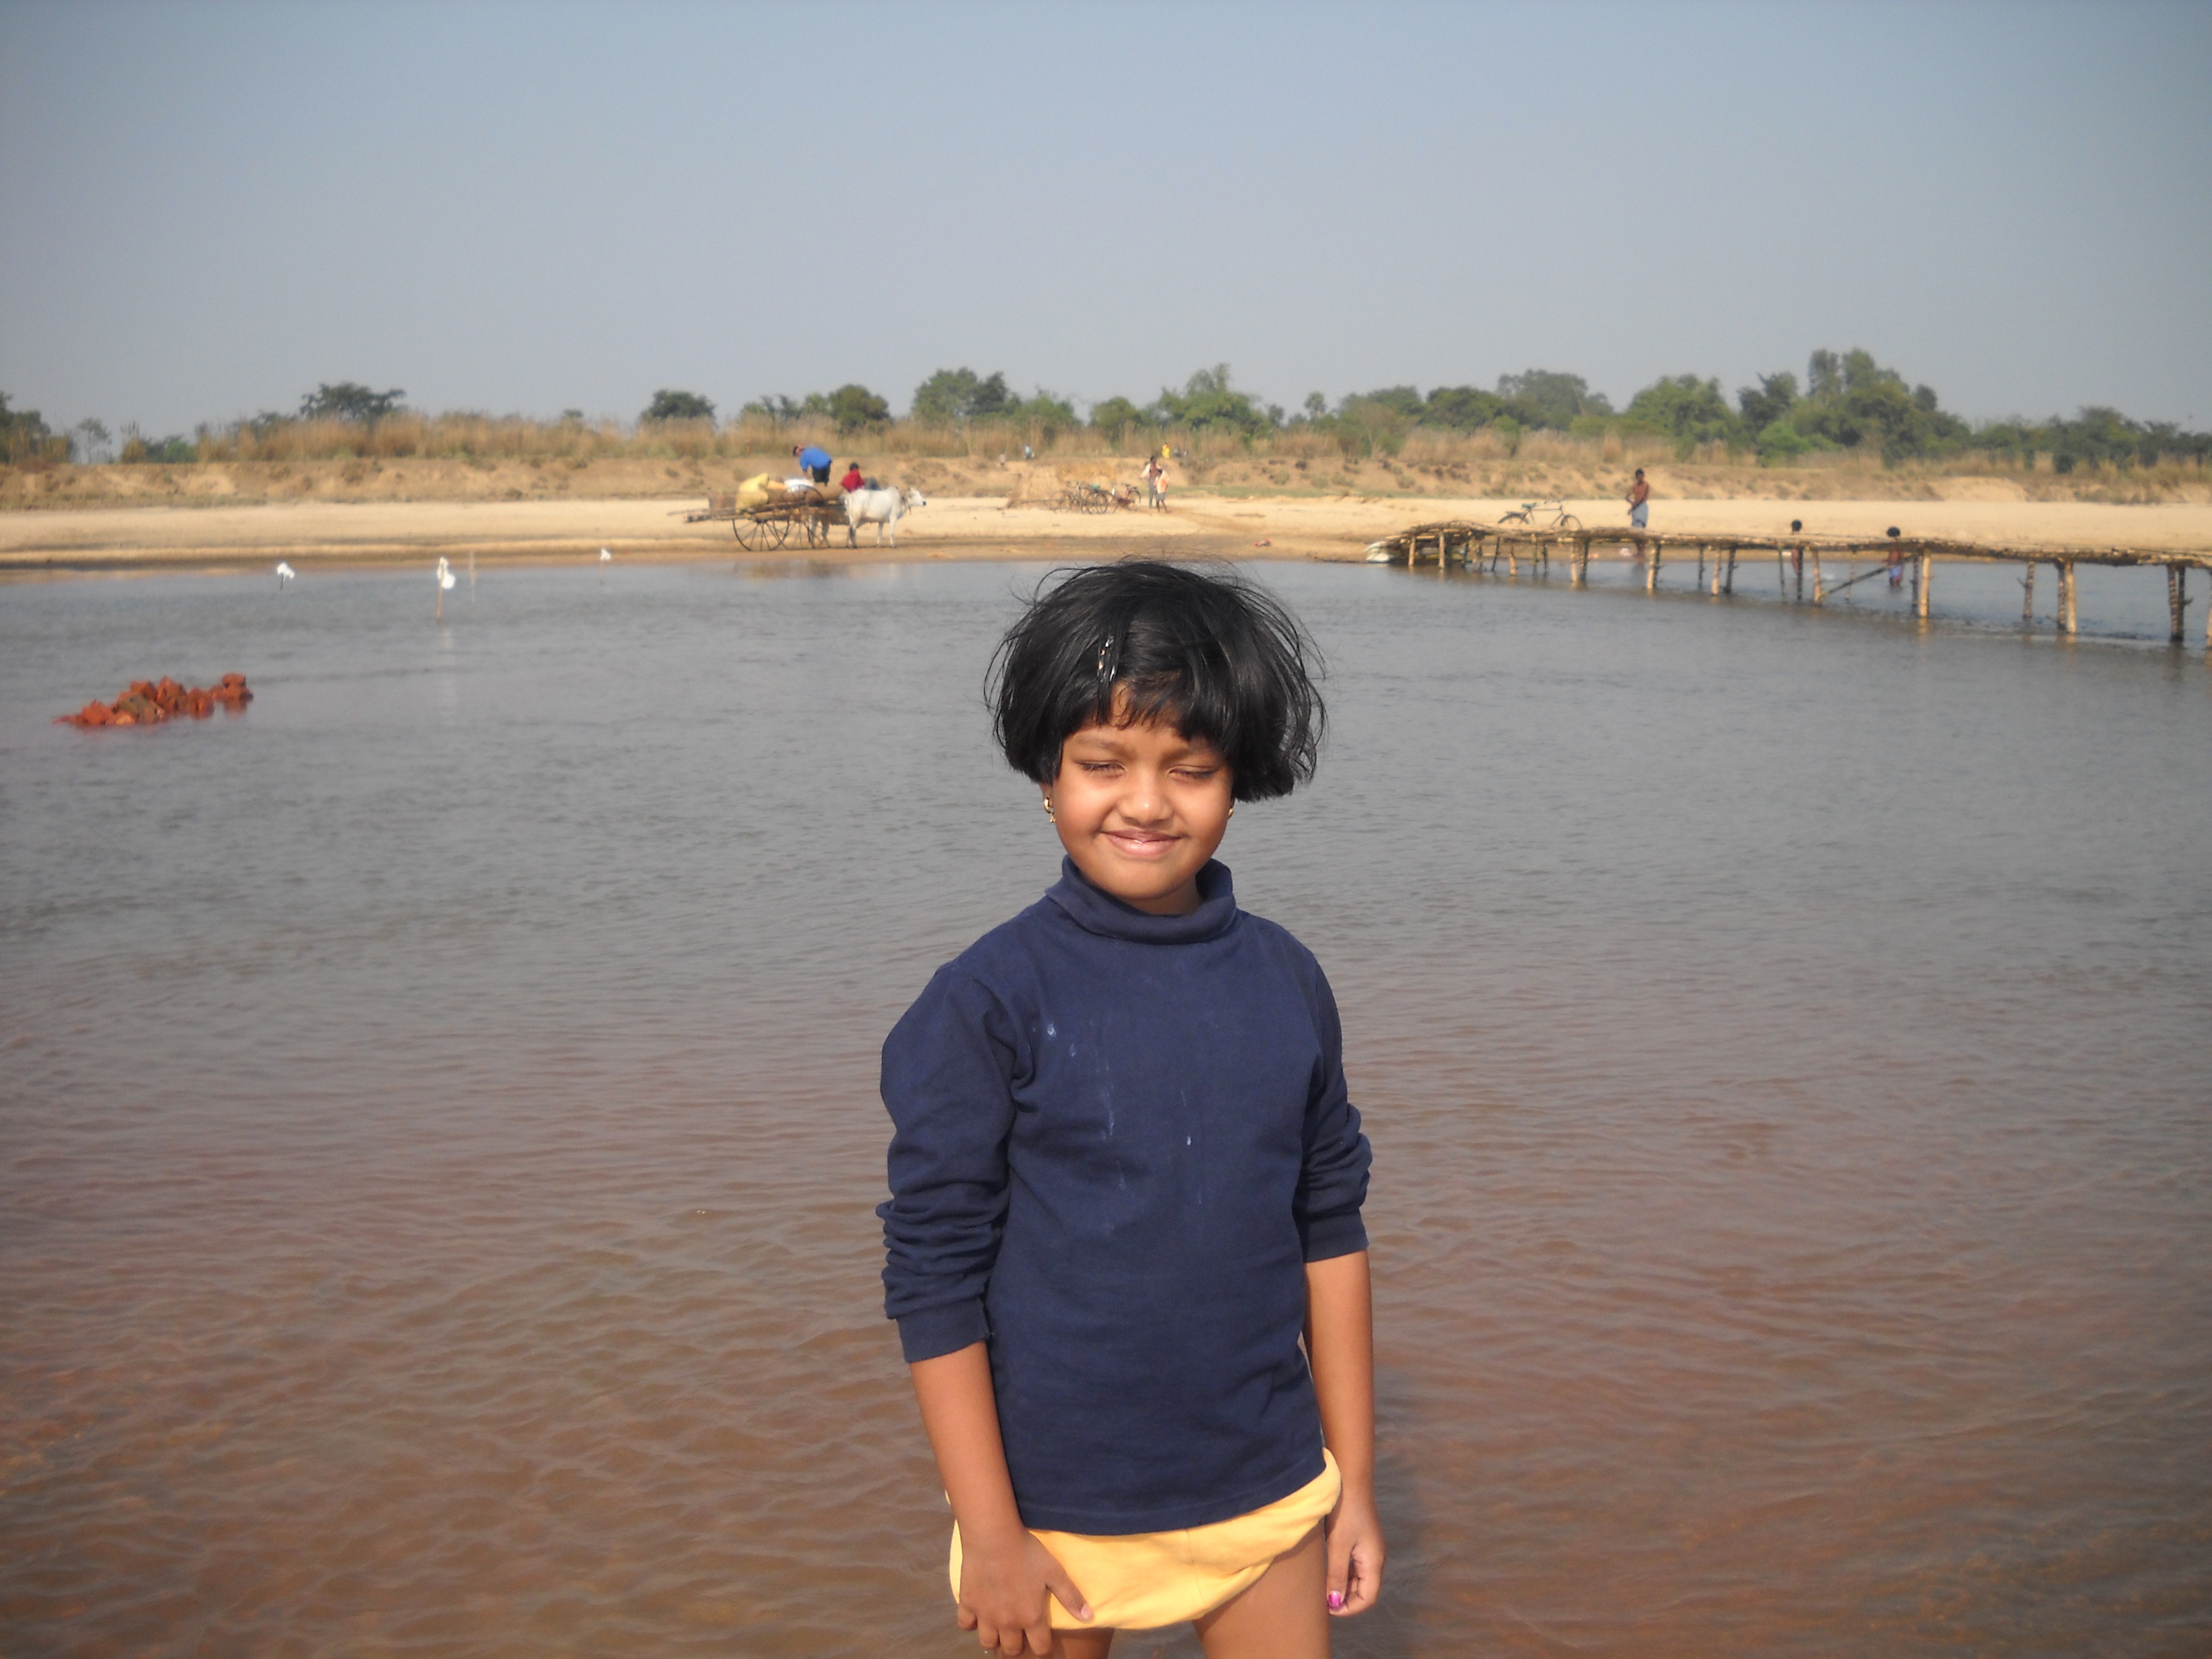
beach, sea, water, lake, vacation, bay, body of water